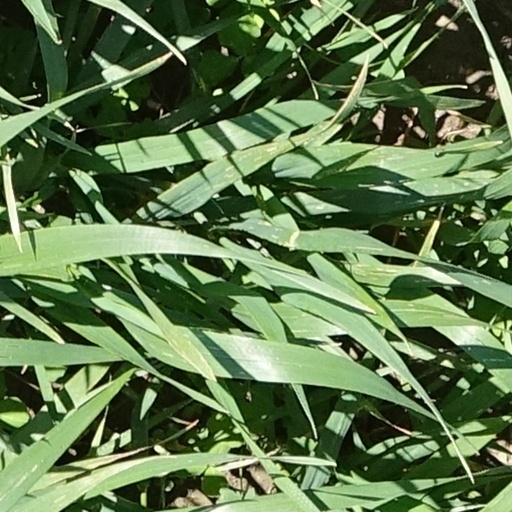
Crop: wheat